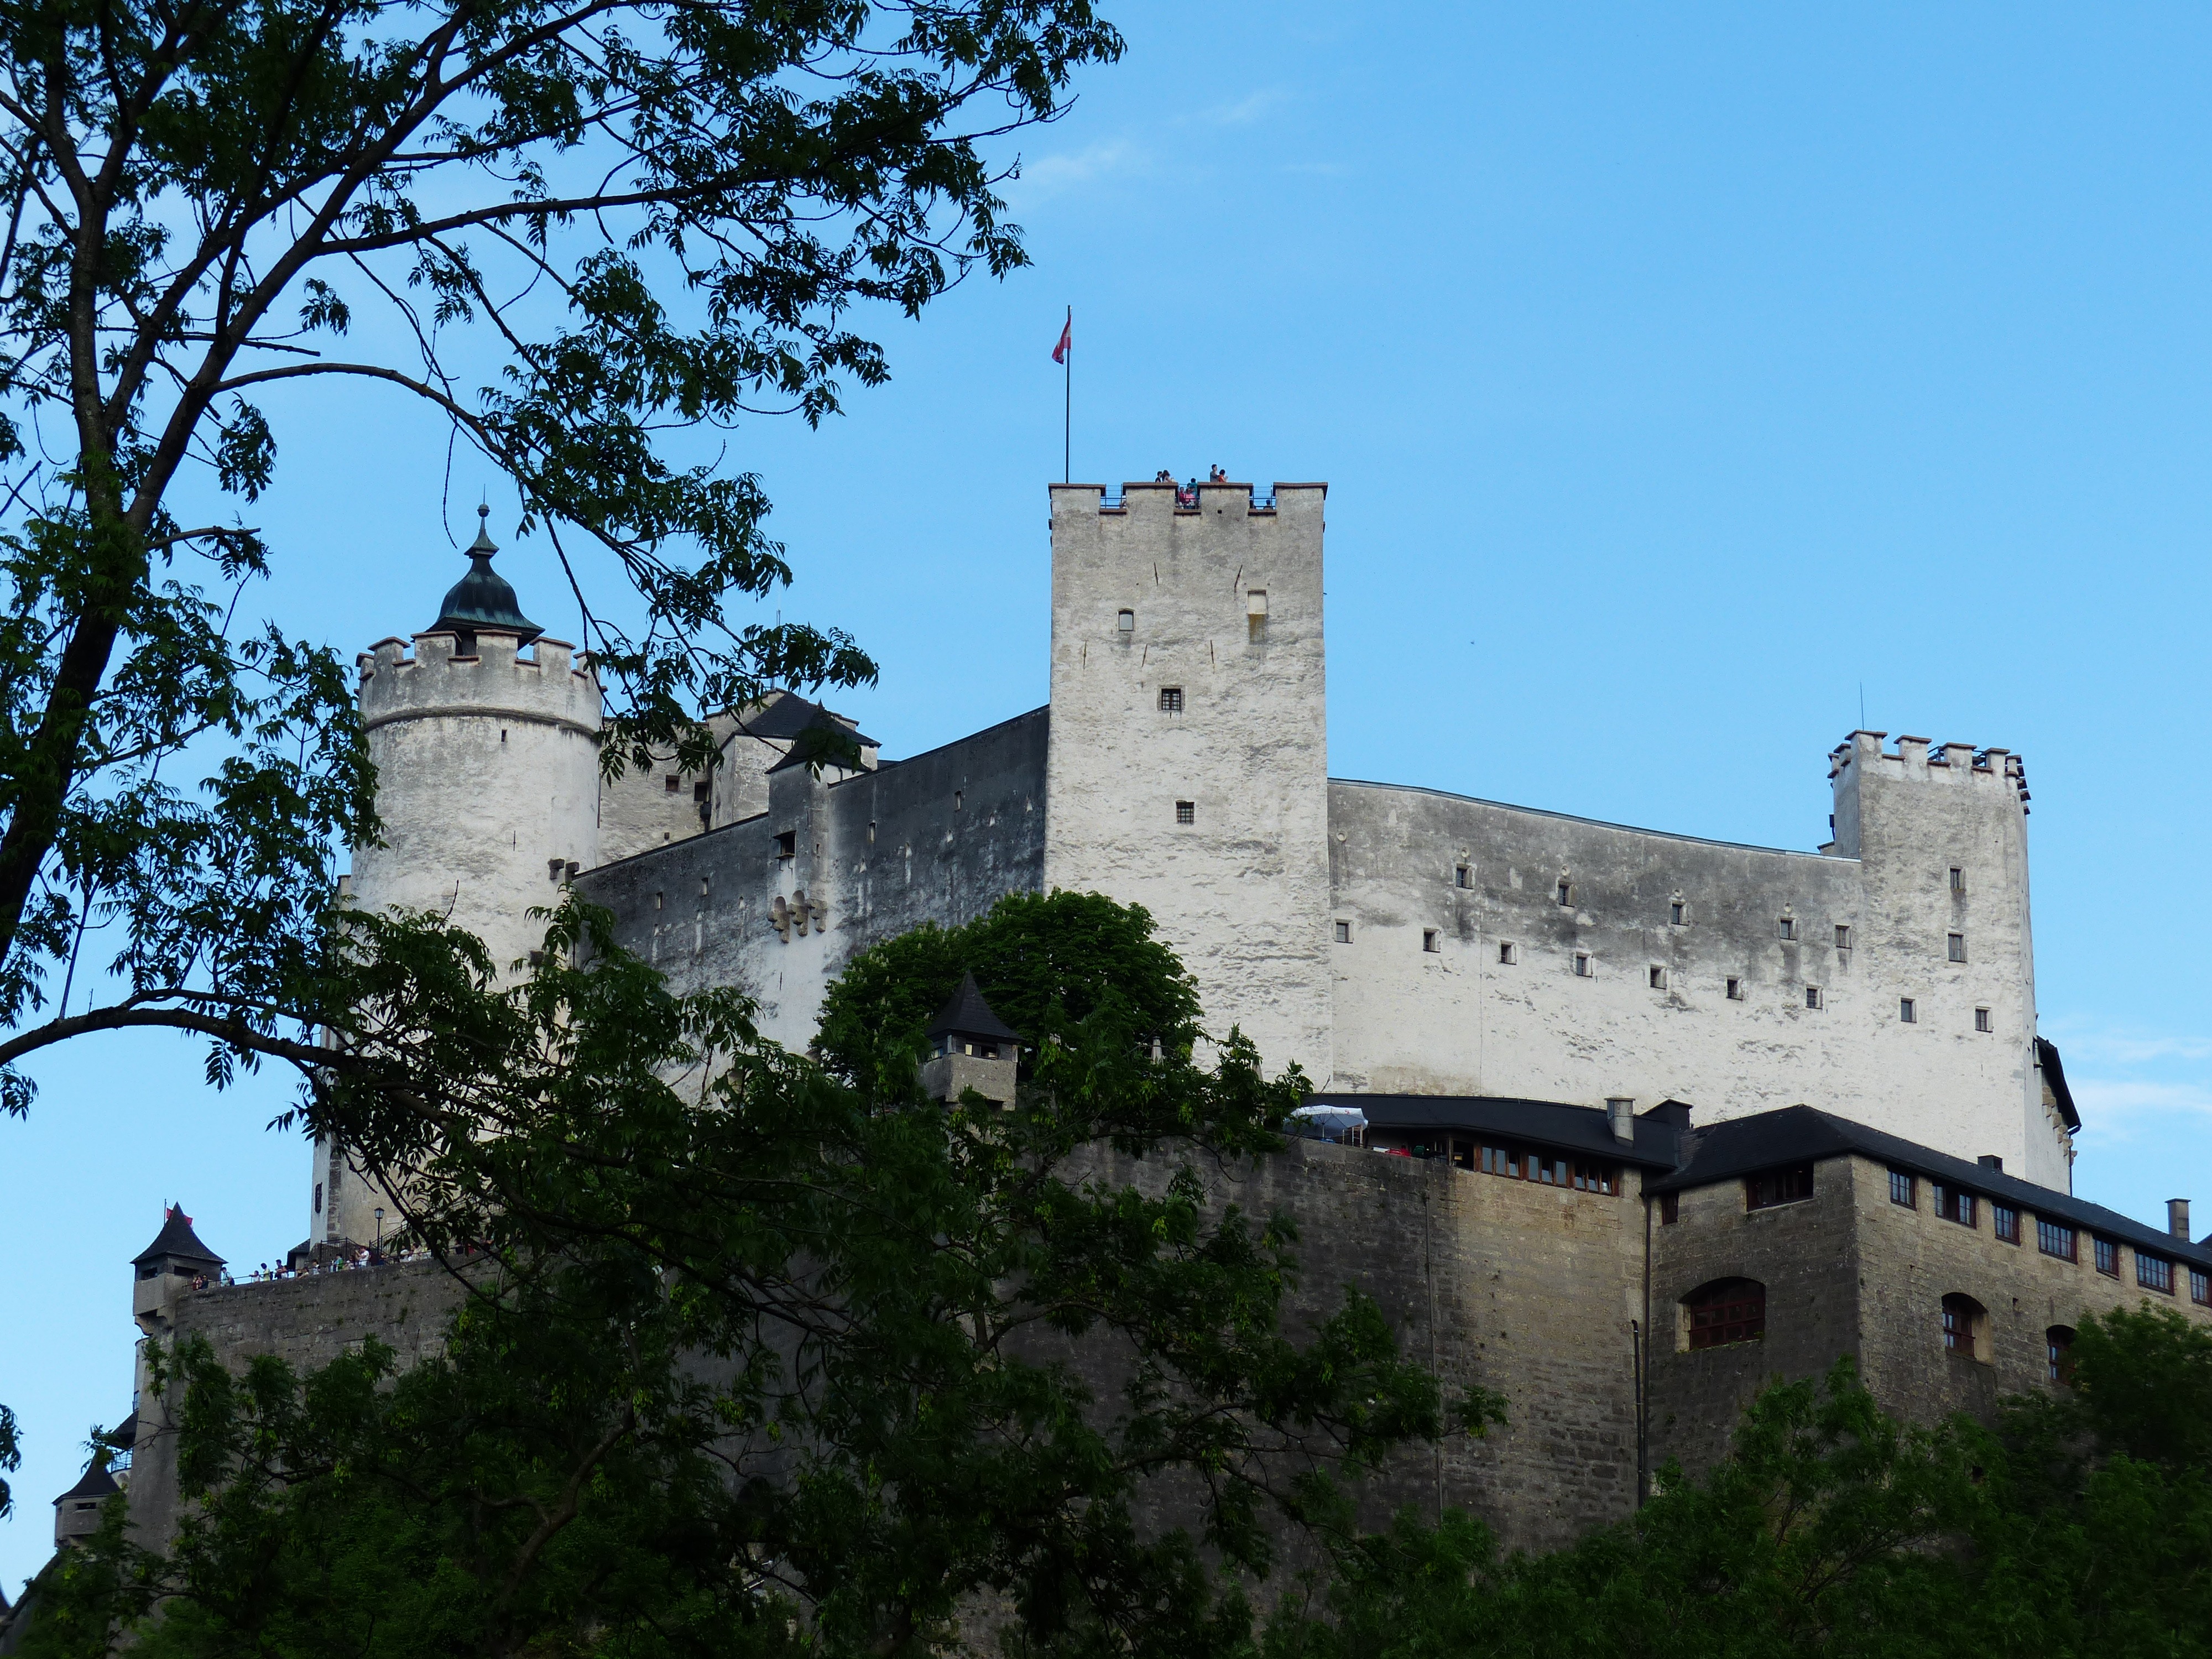
building, chateau, tower, castle, landmark, fortification, austria, places of interest, fortress, monastery, tourist attraction, middle ages, salzburg, sublime, imposing, enormous, battlements, crowd puller, knight's castle, historic site, hohensalzburg fortress, fortress mountain, town hill